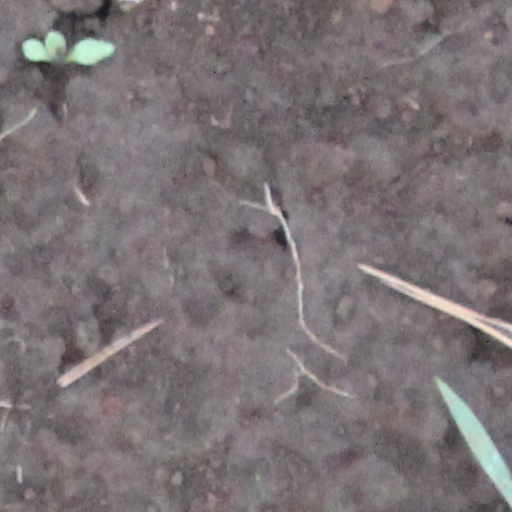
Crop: wheat